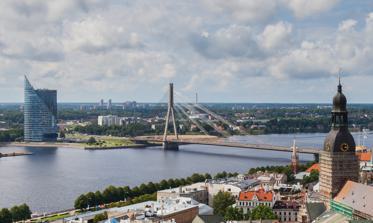
Building: Vanšu Bridge
Country: Latvia
Year built: 1981
Bridge in Riga, Latvia Vanšu Bridge Vanšu tilts Coordinates 56°57′04″N 24°05′43″E / 56.9511°N 24.0953°E / 56.9511; 24.0953 Crosses Daugava Locale Riga , Latvia Other name(s) Until 1991 Gorky Bridge Characteristics Design cable-stayed bridge Material Steel , concrete Total length 625 metres (2,051 ft) Width 28 metres (92 ft) Height 109 metres (358 ft) Longest span 312 metres (1,024 ft) No. of spans 2 History Opened 1981 Location The Vanšu Bridge ( Latvian : Vanšu tilts ) in Riga is a cable-stayed bridge that crosses the Daugava river in Riga, the capital of Latvia . The word vanšu refers to the cables suspending its deck, comparing them to nautical rigging also known as shrouds in English; thus a direct translation of the name is Shroud Bridge . 595 meters in length, it is one of five bridges crossing the Daugava in Riga and passes over Ķīpsala island. It was built during the Soviet period and opened to public use on 21 July 1981 as the Gorky Bridge ( Latvian : Gorkija tilts ) after Maxim Gorky street, today renamed Krišjānis Valdemārs street, which it extends across the river. Vanšu Bridge in Riga In the last decade there have been more than 10 instances of people attempting to climb the cables. The only one with lethal consequences was on 7 June 2012, when a man committed suicide by jumping down from the bridge's cables. After the incident Riga City Council ordered for barbed wire entanglements to be installed on the cables. In 2013 a beach with a playground and volleyball field was opened next to the Vanšu bridge in Ķīpsala. An extensive renovation project for the bridge is scheduled to begin in 2023. Gallery References